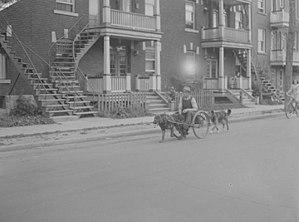
Un homme, assis dans un sulky tiré par un chien, circule sur la rue Hochelaga à Montréal. Un second chien est attaché à l'arrière du sulky.
Hochelaga-Maisonneuve est un quartier de Montréal. Il a été à une époque le quartier ouvrier francophone de la ville. Il fait partie de l'arrondissement de Mercier–Hochelaga-Maisonneuve.